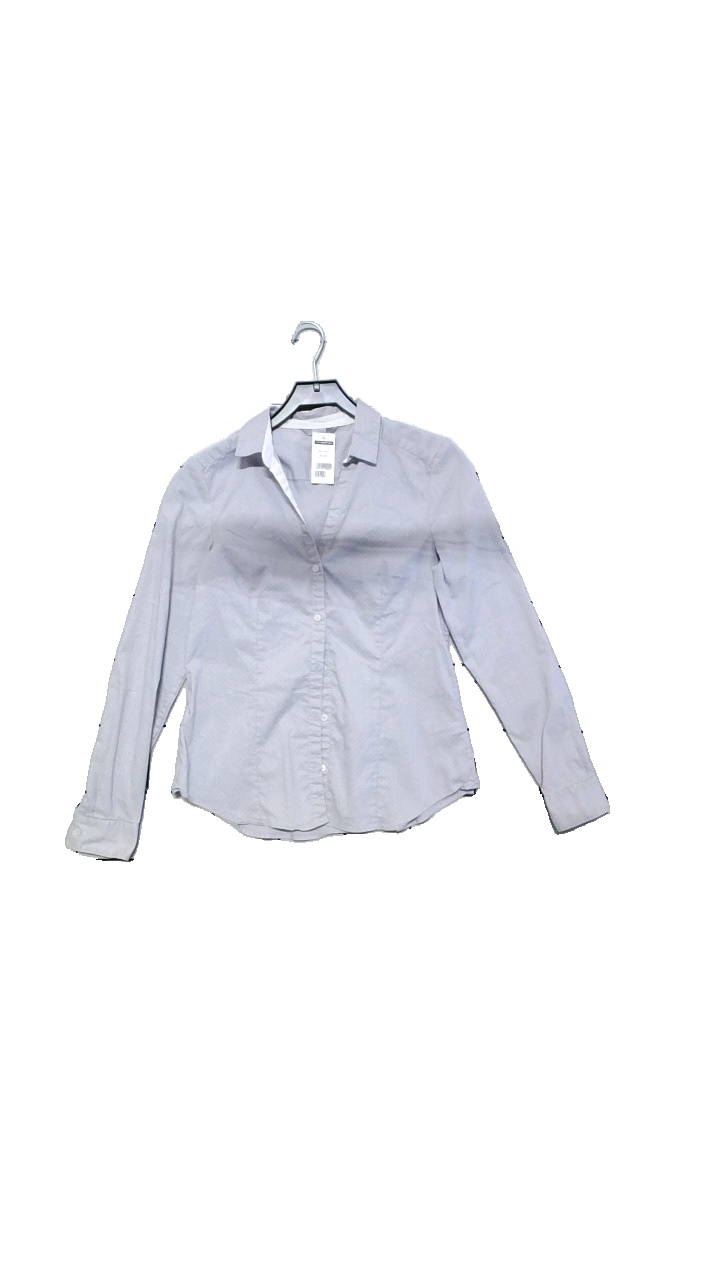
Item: Blouse (Ladies)
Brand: H&m
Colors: Blue, Grey, White
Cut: Regular
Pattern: Dots
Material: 67% cotton, 30% polyamide, 3% elastane
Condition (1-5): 4
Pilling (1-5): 4
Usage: Reuse
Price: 50-100